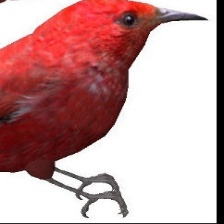
Species: APAPANE
Scientific name: HIMATIONE SANGUINEA